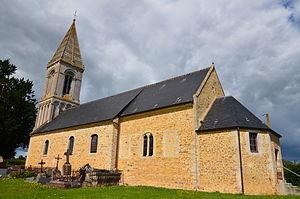
Église Saint-Marcouf de Saint-Marcouf. This building is classé au titre des Monuments Historiques. It is indexed in the Base Mérimée, a database of architectural heritage maintained by the French Ministry of Culture,
Cette liste regroupe une partie des monuments historiques du Calvados.
Cette liste regroupe une partie des monuments historiques du Calvados.
Saint-Marcouf, ou connue sous le nom de Saint-Marcouf-du-Rochy, est une commune française, située dans le département du Calvados en région Normandie, peuplée de 102 habitants.